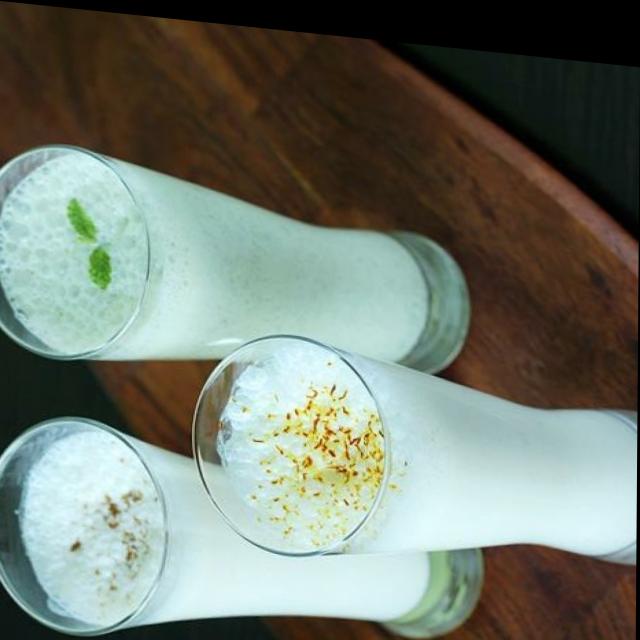
Dish: lassi